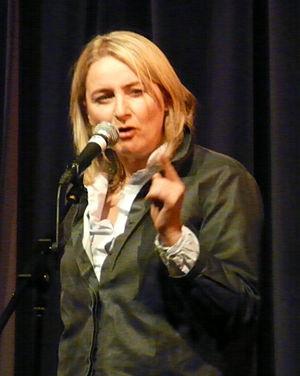
Emma Kennedy, née le 28 mai 1967 à Corby en Angleterre, est une actrice, auteur et présentatrice de télévision britannique.